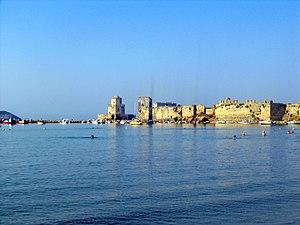
Methóni est une ville grecque de Messénie, dans le Péloponnèse, appartenant depuis 2010 à la municipalité de Pylos-Nestor. Methóni est située à 11 km au sud de Pylos et à 11 km à l'ouest de Foinikoúnta. L'unité municipale de Methóni comprend les villages voisins de Grizokampos, Foinikoúnta, Foiniki, Lachanada, Varakes, Kainourgio Chorio, Kamaria, Evangelismos. Au sud, se trouvent les îles Œnusses composées de Sapientza, Schiza et Aghia Marina; elles forment une protection naturelle pour le port de Methóni. La ville est également connue sous son nom historique de Modon, appelée ainsi par les Vénitiens.